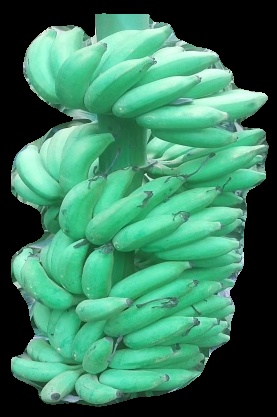
Variety: elakki-bale
Grade: grade1